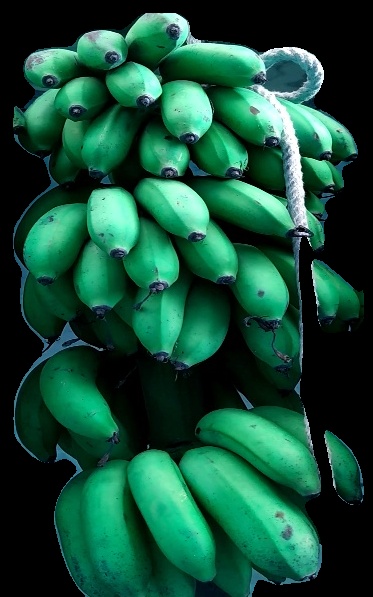
Variety: rasbale
Grade: grade2